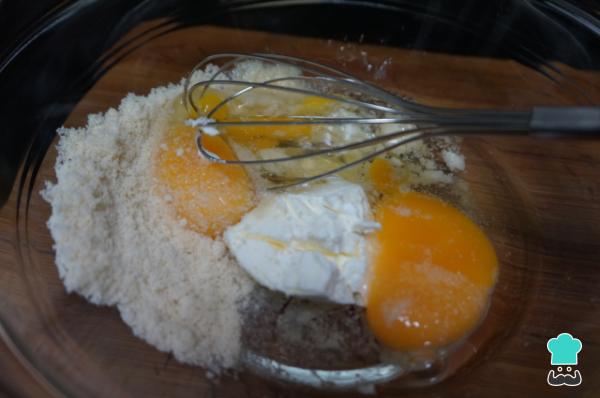
Para hacer la receta de los crepes keto, primero debes tener todos los ingredientes a temperatura ambiente. A continuación, pon en el microondas 2 cucharadas de mantequilla, aproximadamente unos 20 segundos a 600 W, debe quedar líquida, pero no muy caliente. Luego, en un bol añade la harina de almendra, los 2 huevos, la mantequilla derretida, el queso crema, la leche, puede ser normal o vegetal, y una pizca de sal.Truco: las otras dos cucharadas de mantequilla son para añadir en la sartén para preparar los creps. Por otro lado, también puedes elaborar los crepes keto sin harina.